Spider taxonomy

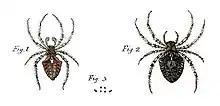
Paintings of "Araneus angulatus" from "Svenska Spindlar" of 1757, the first major work on spider taxonomy

Spider taxonomy is the part of taxonomy that is concerned with the science of naming, defining and classifying all spiders, members of the Araneae order of the arthropod class Arachnida, which has more than 52,700 described species. However, there are likely many species that have escaped the human eye as well as specimens stored in collections waiting to be described and classified. It is estimated that only one-third to one half of the total number of existing species have been described.